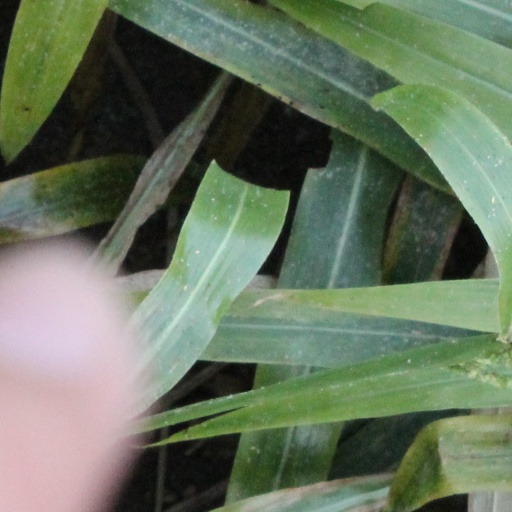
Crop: sorghum